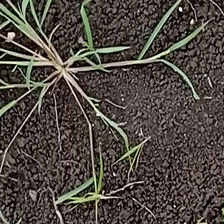
Weed species: Digitaria_SP_(Digitaria Sanguinalis )